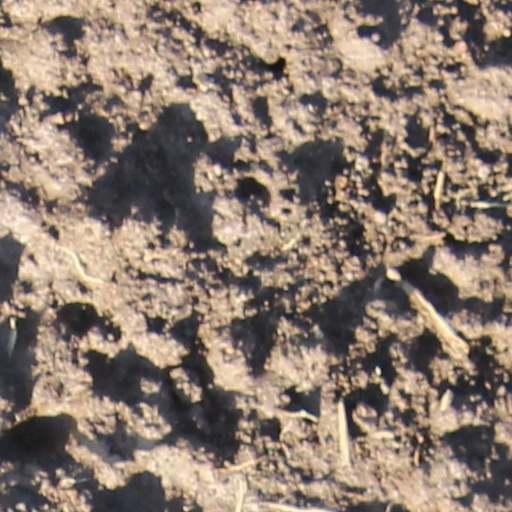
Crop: wheat